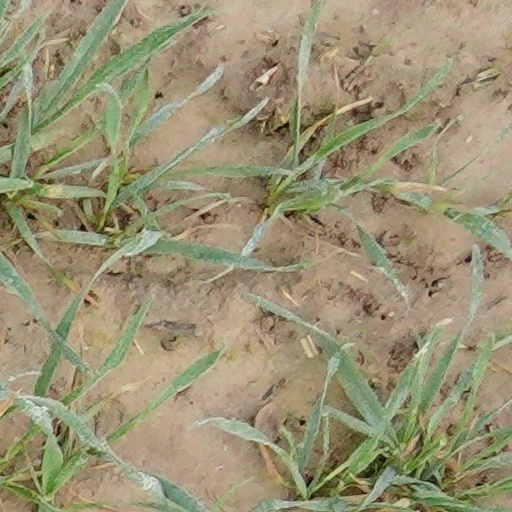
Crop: wheat